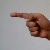
The image shows a hand gesture representing the letter 'G' in Indian Sign Language.